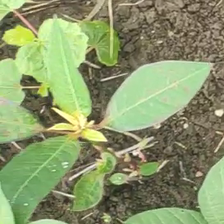
Weed species: Moti_dudhi(Euphorbia_geneculata_L)